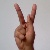
The image shows a hand gesture representing the letter 'K' in Indian Sign Language.